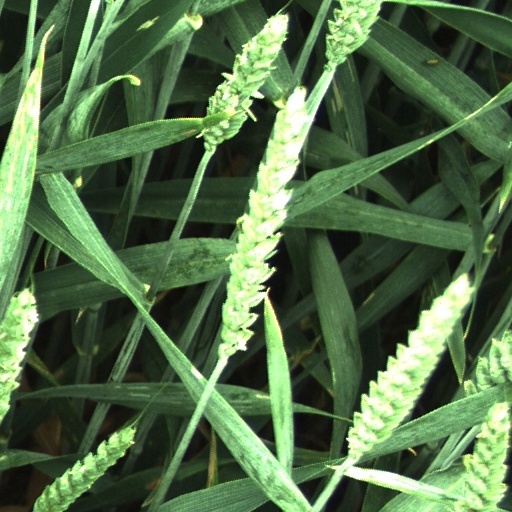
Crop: wheat